Sky position (RA, Dec in degrees): 249.812, 11.189
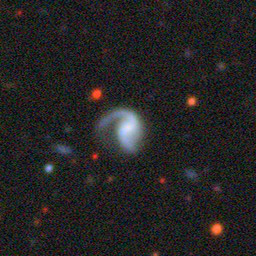
Galaxy morphology: Disturbed Galaxies